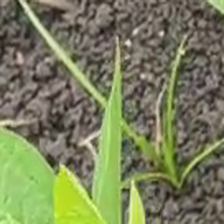
Weed species: Digitaria_SP_(Digitaria Sanguinalis )